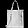
Label: Bag